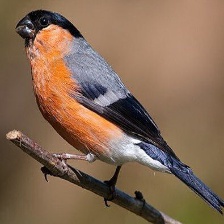
Species: EURASIAN BULLFINCH
Scientific name: PYRRHULA PYRRHULA